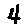
Label: 4